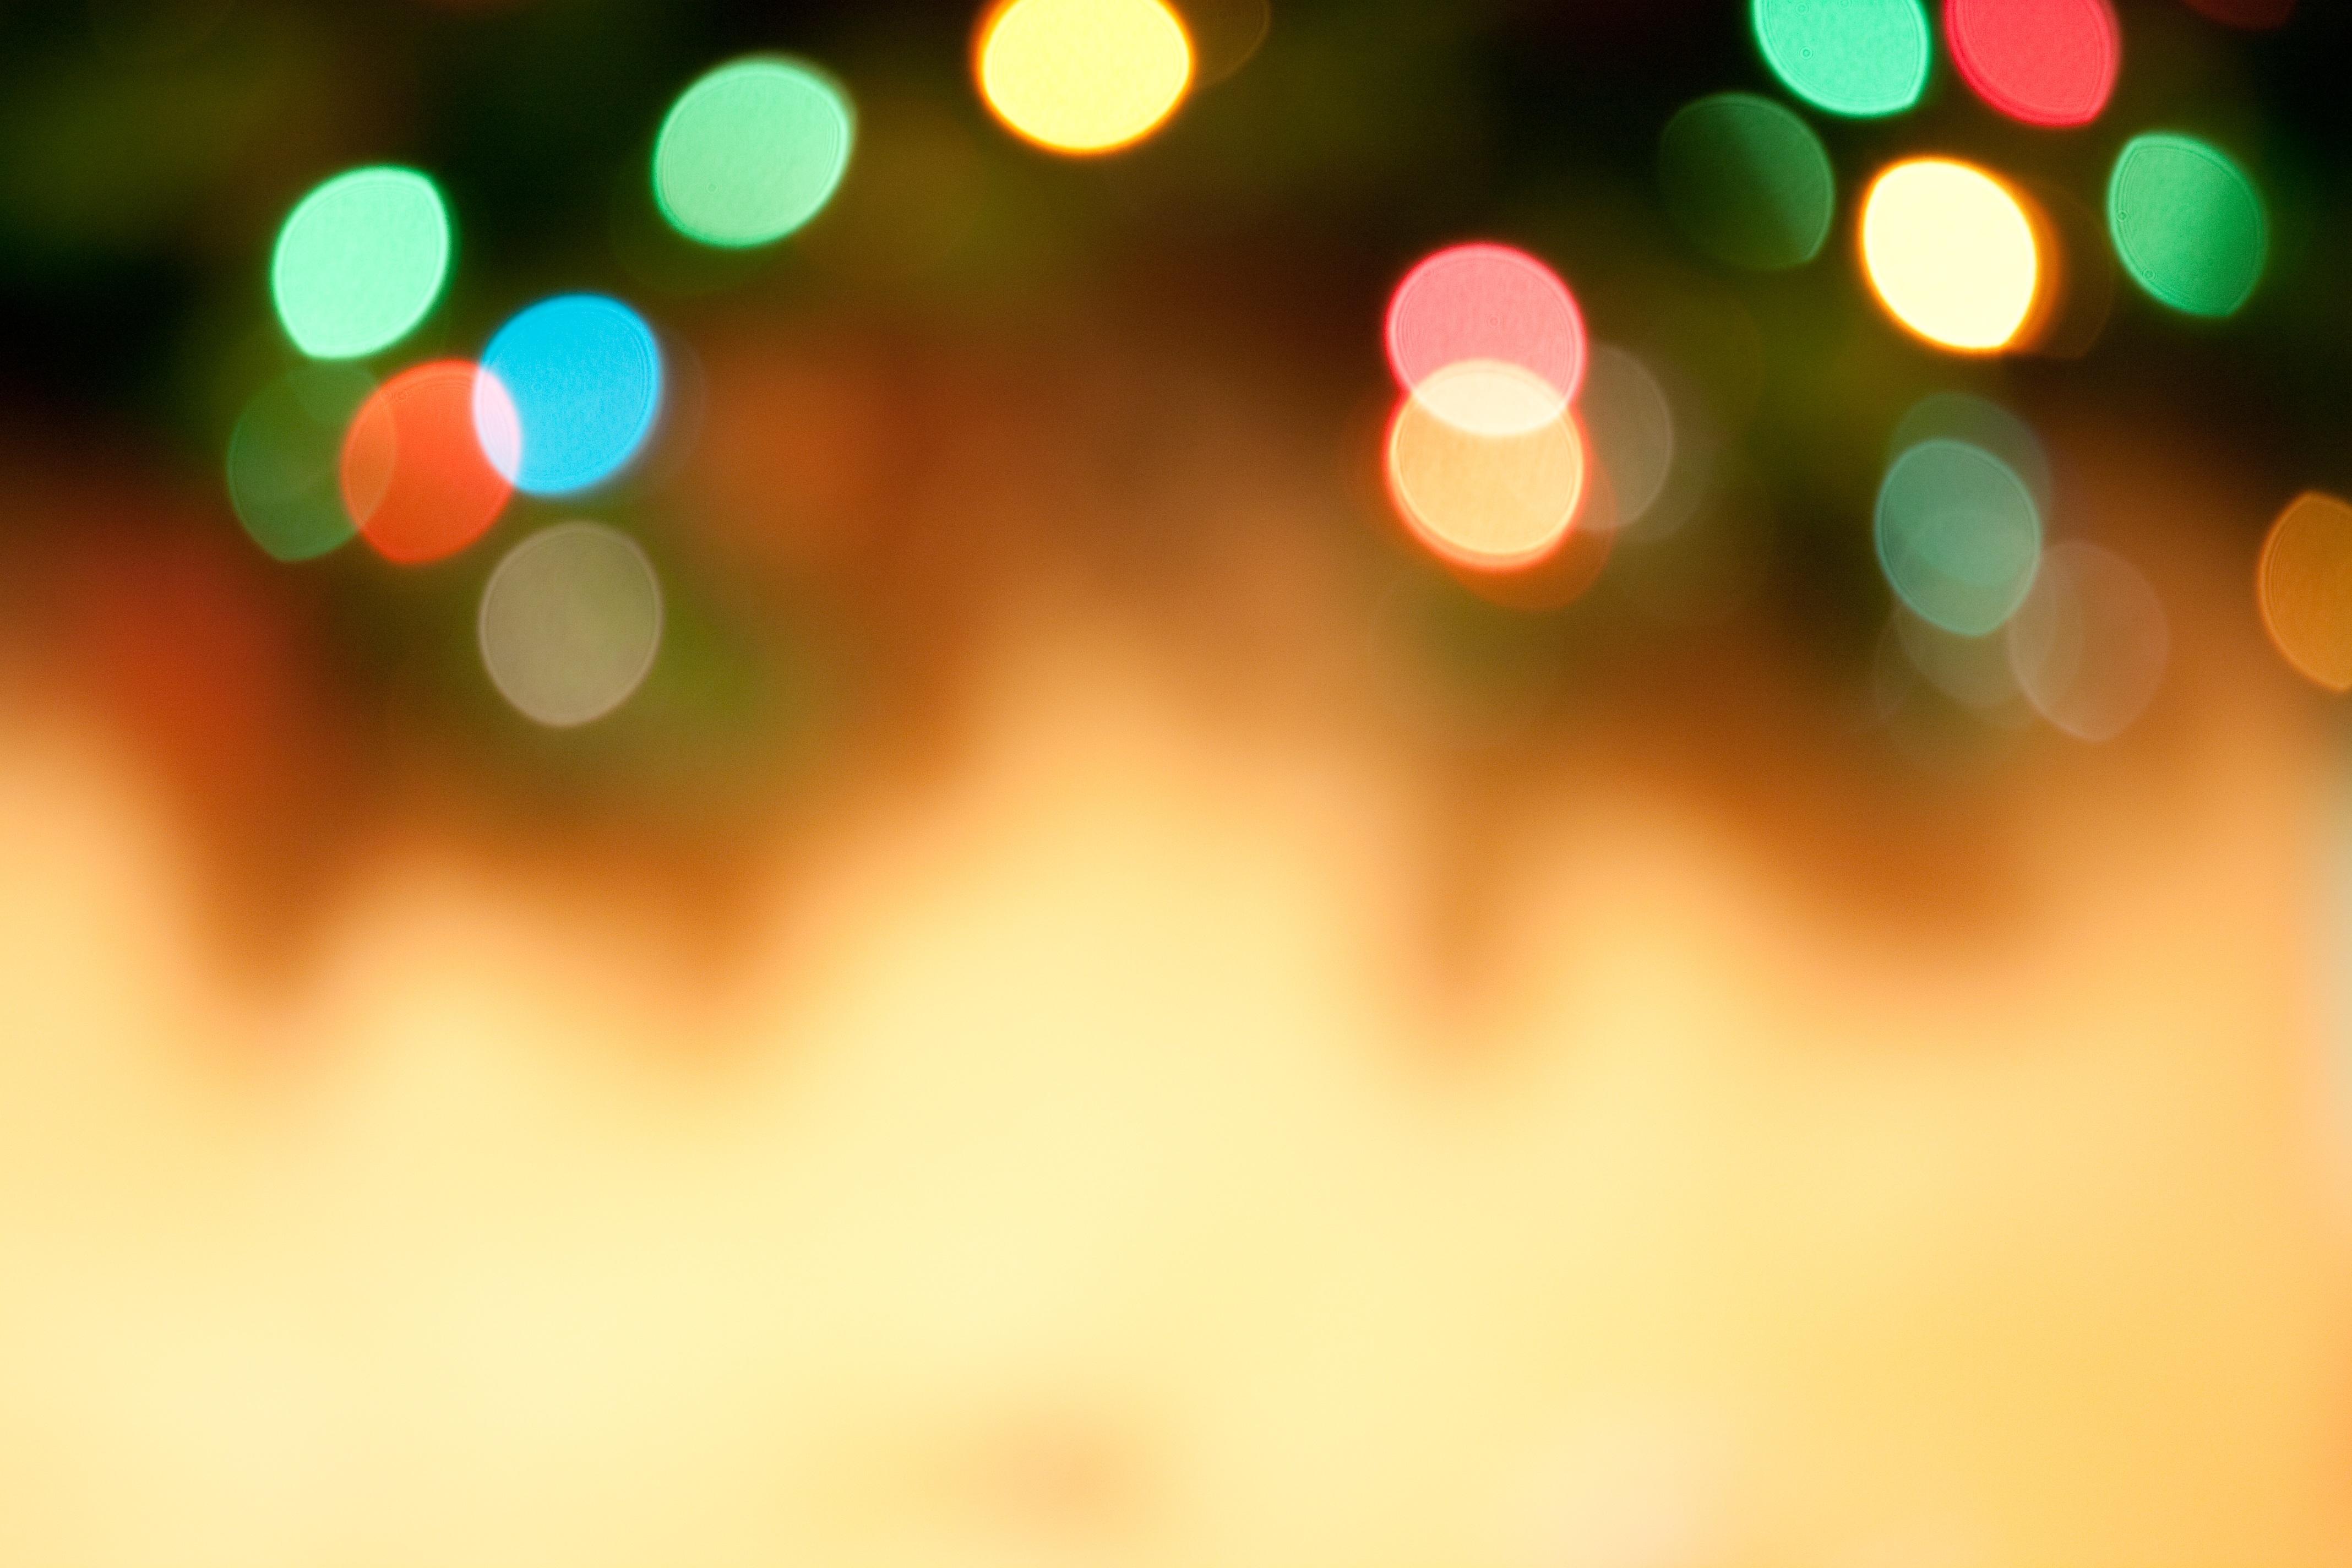
light, bokeh, glowing, sunlight, number, line, green, reflection, color, yellow, christmas, lighting, twinkle, circle, sparkle, background, gold, xmas, shape, magical, backdrop, macro photography, multi colored, glittering, computer wallpaper